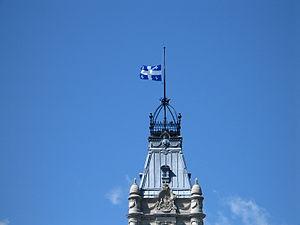
Sur ordre du gouvernement, les drapeaux du Québec ont été mis en berne du 11 au 17 juillet 2013 sur tous les édifices gouvernementaux québécois, dont l'Hôtel du Parlement (photo), afin de rendre hommage aux victimes de l'accident ferroviaire de Lac-Mégantic, survenu le 6 juillet.